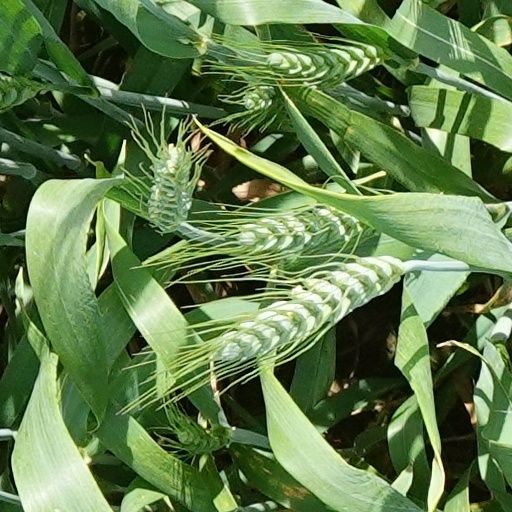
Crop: wheat